Toronto Raptors

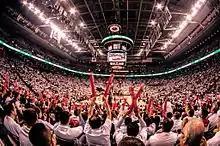
The Air Canada Centre during the 2014 first-round playoffs between the Raptors and the Brooklyn Nets

During the 2013 off-season, new general manager Masai Ujiri traded Bargnani to the New York Knicks for Marcus Camby, Steve Novak, Quentin Richardson, a future first-round draft pick, and two future second-round picks; Camby and Richardson were both waived shortly after the trade. The Raptors also added Tyler Hansbrough, D. J. Augustin, Dwight Buycks, and Austin Daye via free agency. On December 9, 2013, the Raptors traded Rudy Gay, Quincy Acy, and Aaron Gray to the Sacramento Kings for John Salmons, Greivis Vásquez, Patrick Patterson, and Chuck Hayes, and waived Augustin.